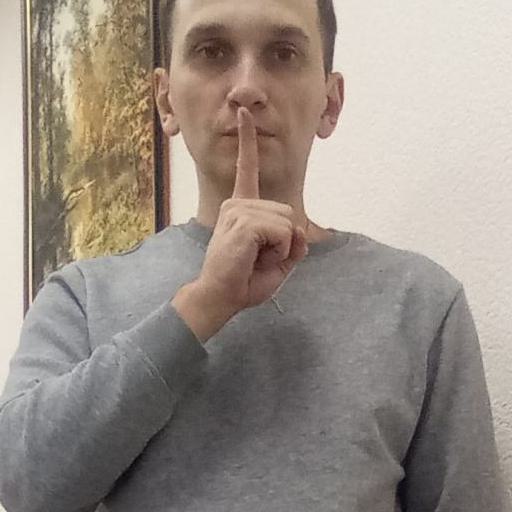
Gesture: mute